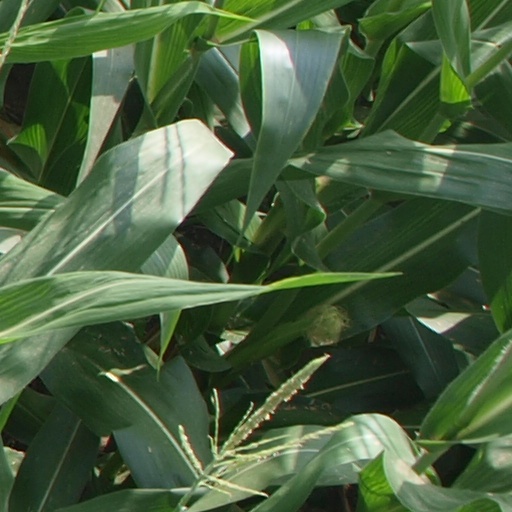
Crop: maize; corn